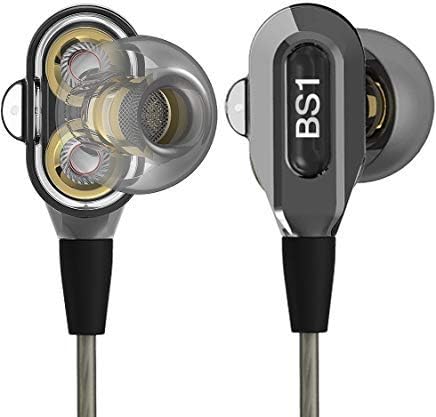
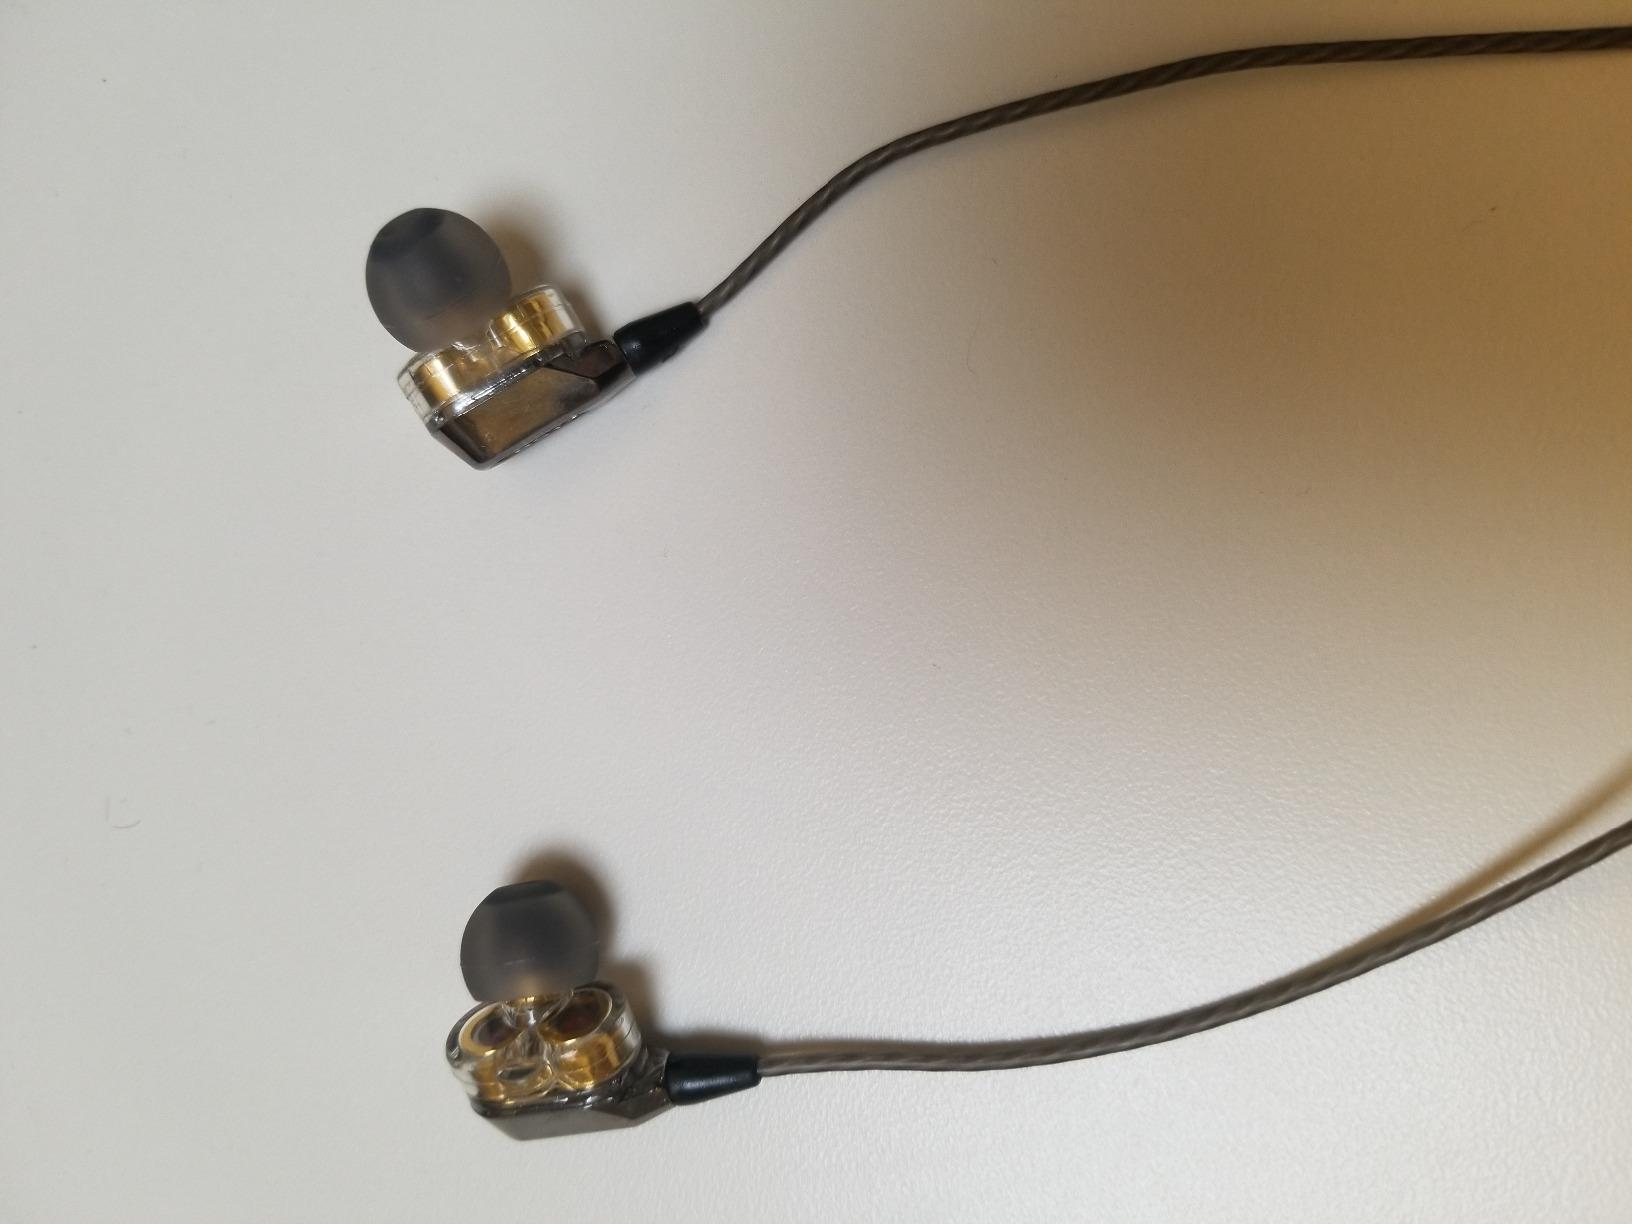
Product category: headphones
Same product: yes